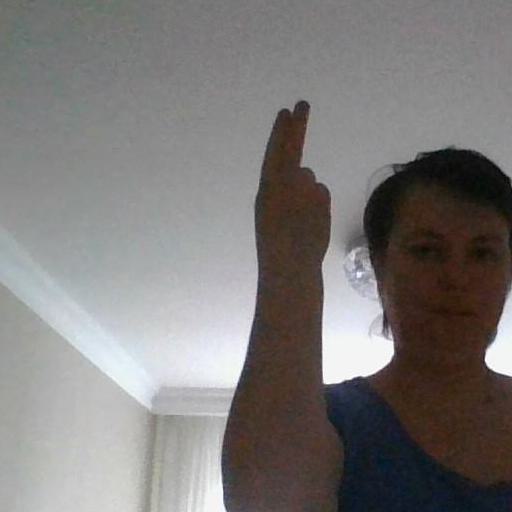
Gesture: two_up_inverted